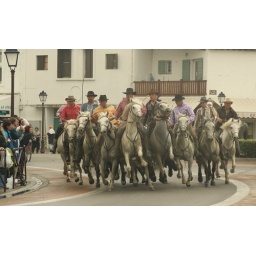
There are three bulls in the middle of all those horses ...